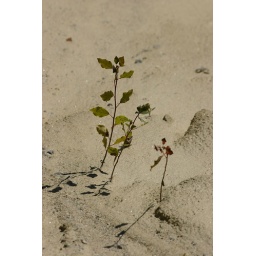
plants in sand